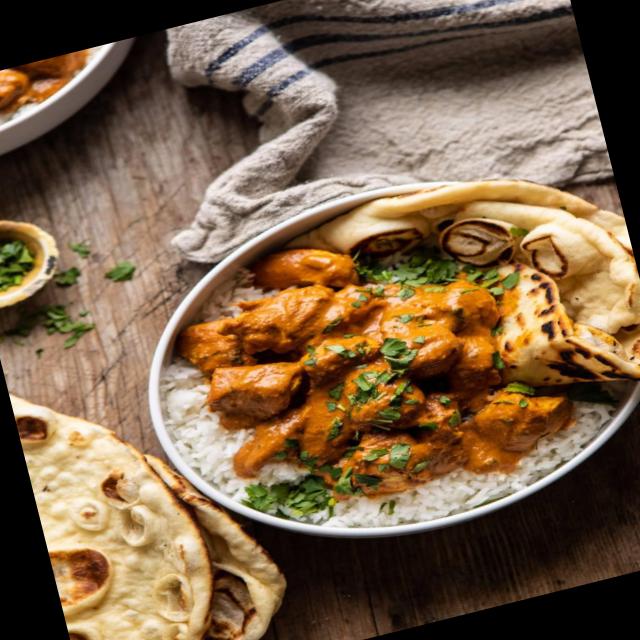
Dish: chapati